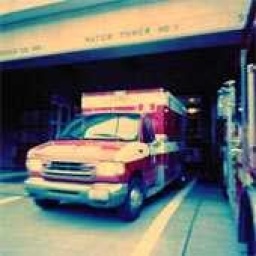
Label: ambulance